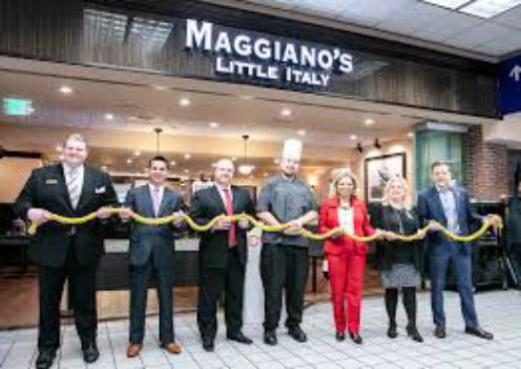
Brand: maggiano's little italy
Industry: Food